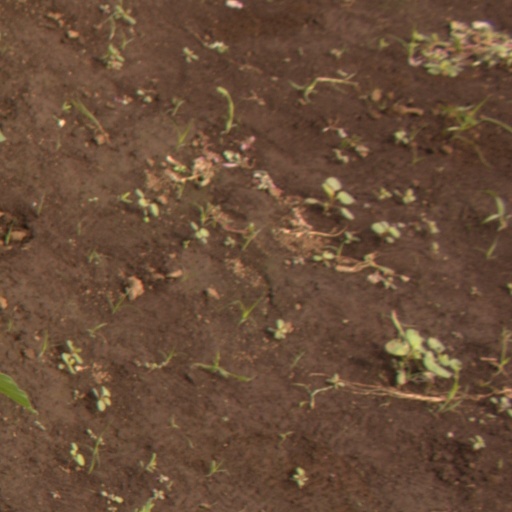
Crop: soybean